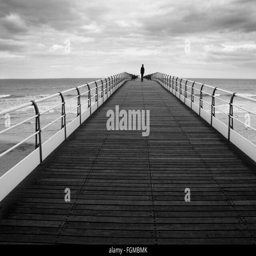
a monochrome image of a lone figure walking to the end on the east coast